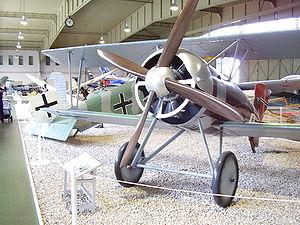
Le Siemens-Schuckert D.IV est un avion de chasse allemand de la Première Guerre mondiale, successeur du Siemens-Schuckert D.III dont la carrière fut entravée par de continuels problèmes de moteur. Il était intégralement fabriqué par des filiales du groupe Siemens fondé en 1847 : sa cellule était fabriquée par Siemens-Schuckert Werke et son moteur par Siemens & Halske. Ce biplan à hautes performances, surtout en altitude, arriva toutefois trop tard dans le cours de la guerre, et finalement peu d'exemplaires furent engagés au combat.